Reproductive interference

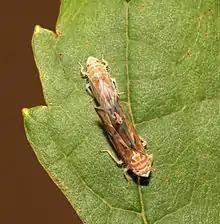
Pair of mating American grapevine leafhoppers ("Scaphoideus titanus")

Vibrational signalling in the American grapevine leafhopper - Individuals of the American grapevine leafhopper communicate with each other through vibrational signals that they transmit through the host plant. American grapevine leafhoppers are receptive of signals within their receptor’s sensitivity range of 50 to 1000 Hz. The vibrations can be used to identify and locate potential female mates. To successfully communicate, a duet is performed between the male and female American grapevine leafhopper. The female replies within a specific timeframe after the male signal, and the male may use the timing of her reply to identify her. However, vibrational signals are prone to disruption and masking by heterospecific signals, conspecific signals, and background noise that are within their species-specific sensitivity range. The interference of the duet between a male and female American grapevine leafhopper can reduce the male’s success in identifying and locating the female, which can reduce the frequency of mating.